Sebastian Knauer

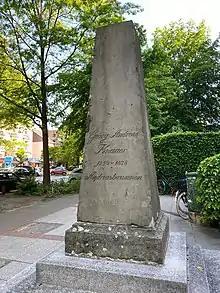
Memorial for Andreas Georg Knauer in Hamburg Eppendorf

He has enjoyed a close working relationship and friendship over many years with the British conductor Sir Roger Norrington. In 2006 they released a Mozart CD together with the Camerata Salzburg on the Warner Classics label that was judged by the German weekly newspaper DIE ZEIT as one of the very best Mozart recordings of all time.